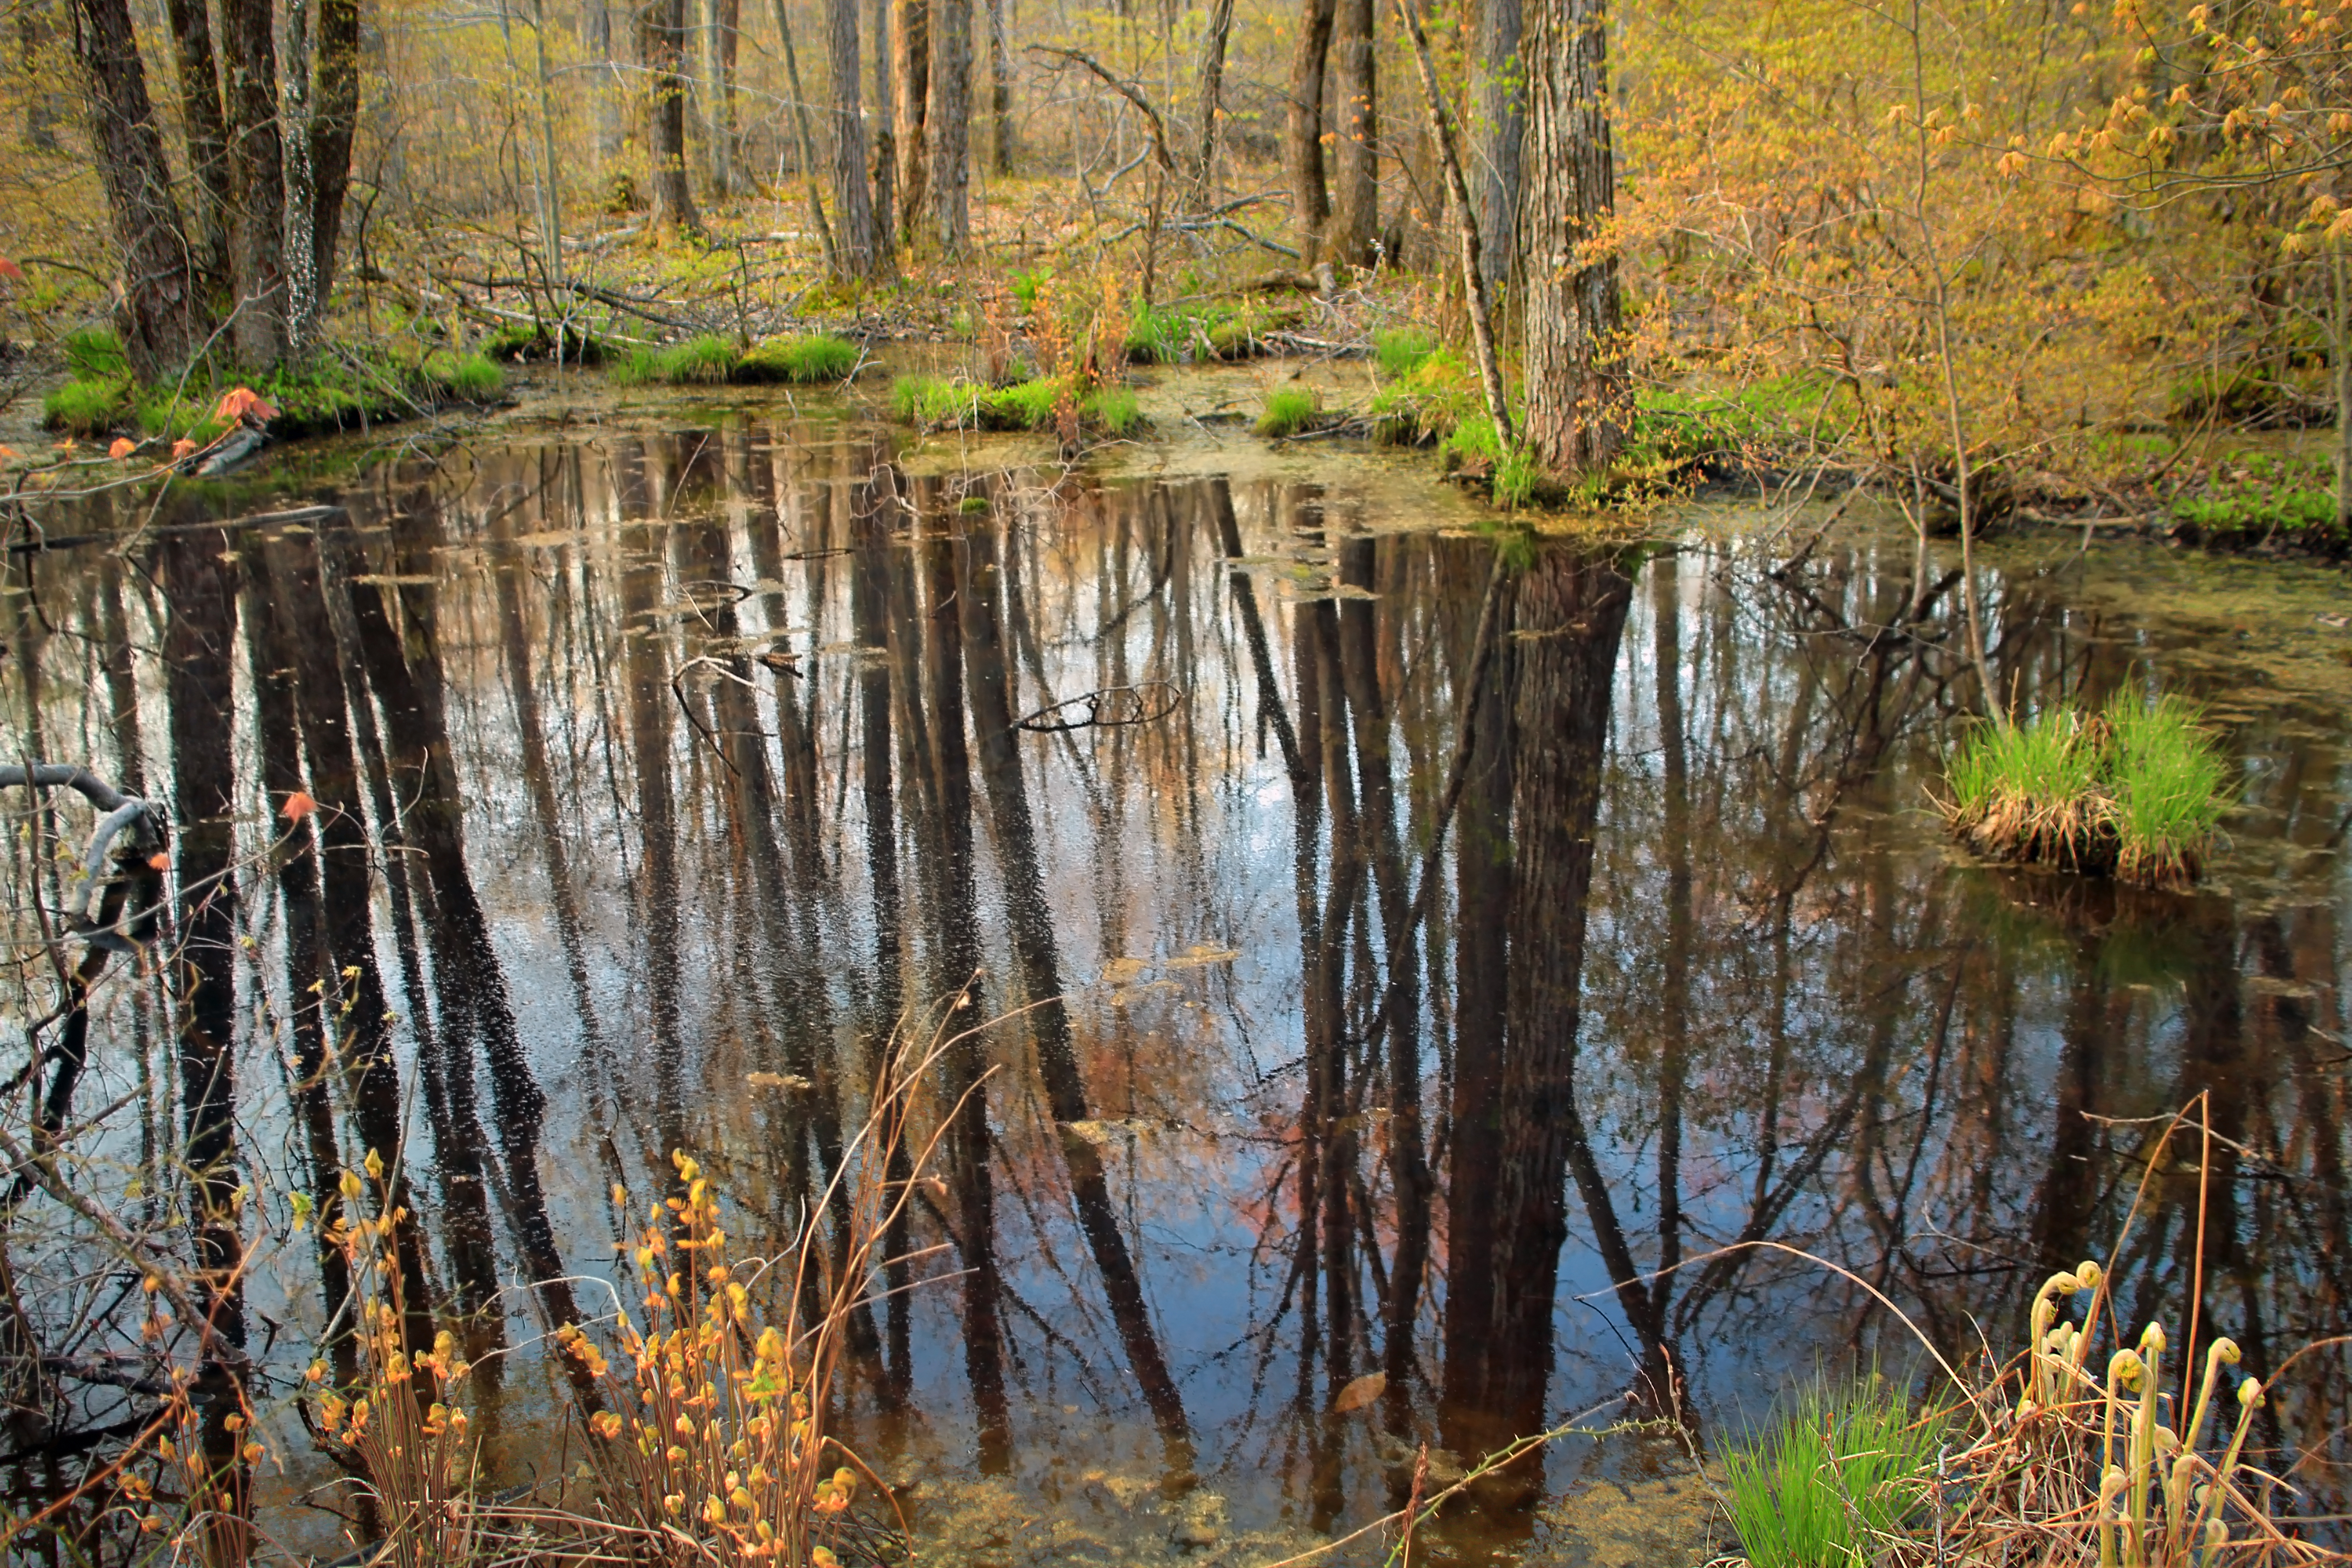
tree, water, nature, forest, swamp, wilderness, hiking, leaf, lake, river, pond, wildlife, stream, spring, reflection, autumn, season, trees, creativecommons, deciduous, wetland, understory, vernalpool, bog, newjersey, warrencounty, knowltontownship, woodland, habitat, ecosystem, natural environment, woody plant